Dee C. Chuan

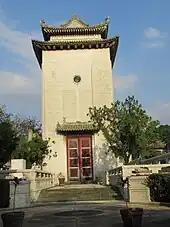
Dee C. Chuan Mausoleum

Dee C. Chuan contracted tuberculosis, and by 1939, his condition worsened. He was treated at Monrovia Sanatorium in California, the same place where in 1928, President Manuel L. Quezon had recovered from the disease. On October 27, 1940, Dee C. Chuan died of tuberculosis in Monrovia. He was 52. The funeral service was held November 30, 1940, at Central Student Church in Ermita, and he was buried on December 1, 1940, at the Chinese Cemetery. About 10,000 people rode or walked in the funeral cortege, which included some 600 cars and 45 Meralco buses, which had been rented for the occasion. The Dee family erected a three-story mausoleum modeled after the crypt of Sun Yat-sen.